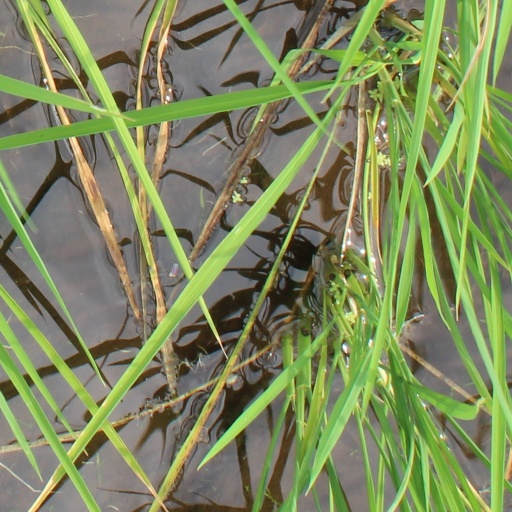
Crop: rice